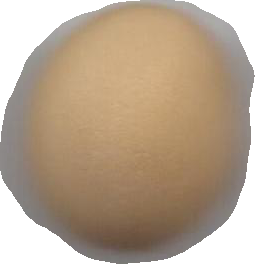
Variety: Grobogan